Zach Bogosian

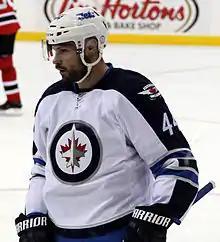
Bogosian in October 2014

In July 2008, Bogosian attended the Thrashers prospect development camp. The youngest player of the 32 at the camp, he stood out as one of the best players there and effectively assured himself a roster spot on the team. On September 4, 2008, Bogosian signed a three-year, entry-level contract worth $2.625 million with the Thrashers. He was named to the team's opening day lineup, and made his NHL debut in the first game of the season on October 10 against the Washington Capitals. Bogosian became the youngest person to play for the Thrashers that night at 18 years and 87 days, surpassing Ilya Kovalchuk (18 years, 172 days). Twenty-four seconds into his first shift, Bogosian was called for a holding penalty, while later in the contest, he had a fight with Capitals enforcer Donald Brashear. Eight games into the season, however, on October 28, Bogosian broke his left leg in a game against the Philadelphia Flyers. Prior to rejoining the Thrashers, Bogosian was sent to their American Hockey League (AHL) affiliate, the Chicago Wolves, for conditioning. After playing five games with the Wolves, including scoring his first professional goal on January 3, 2009, against the Rockford IceHogs, Bogosian rejoined the Thrashers for the remainder of the season. He scored his first NHL goal and recorded his first assist in his twelfth game on January 17, 2009, against Pekka Rinne of the Nashville Predators. Bogosian finished his first professional season with 19 points in 47 NHL games and 1 goal in 5 AHL games as the Thrashers finished out of the playoffs.